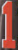
Number: 1